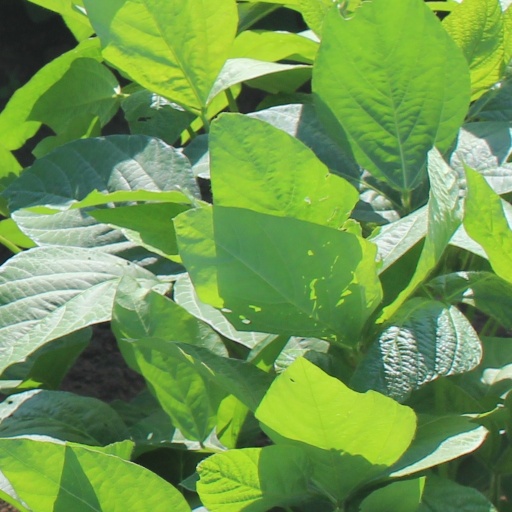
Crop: soybean